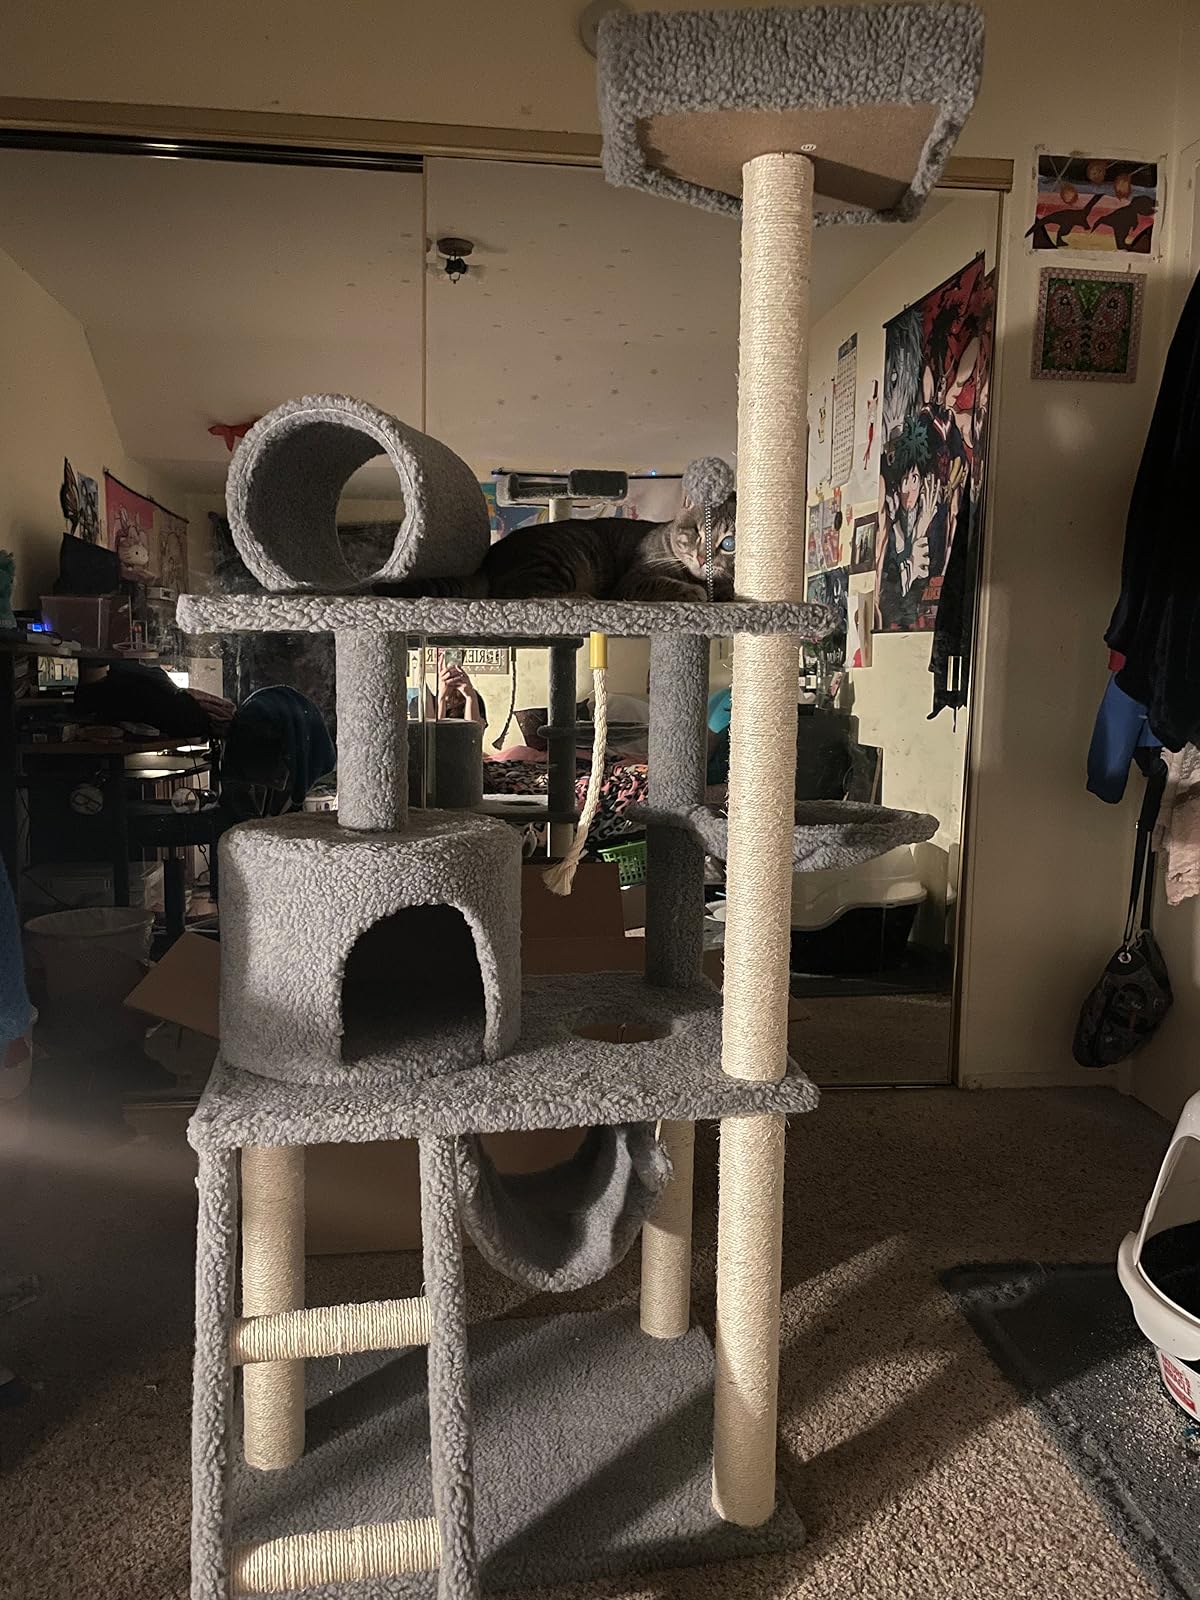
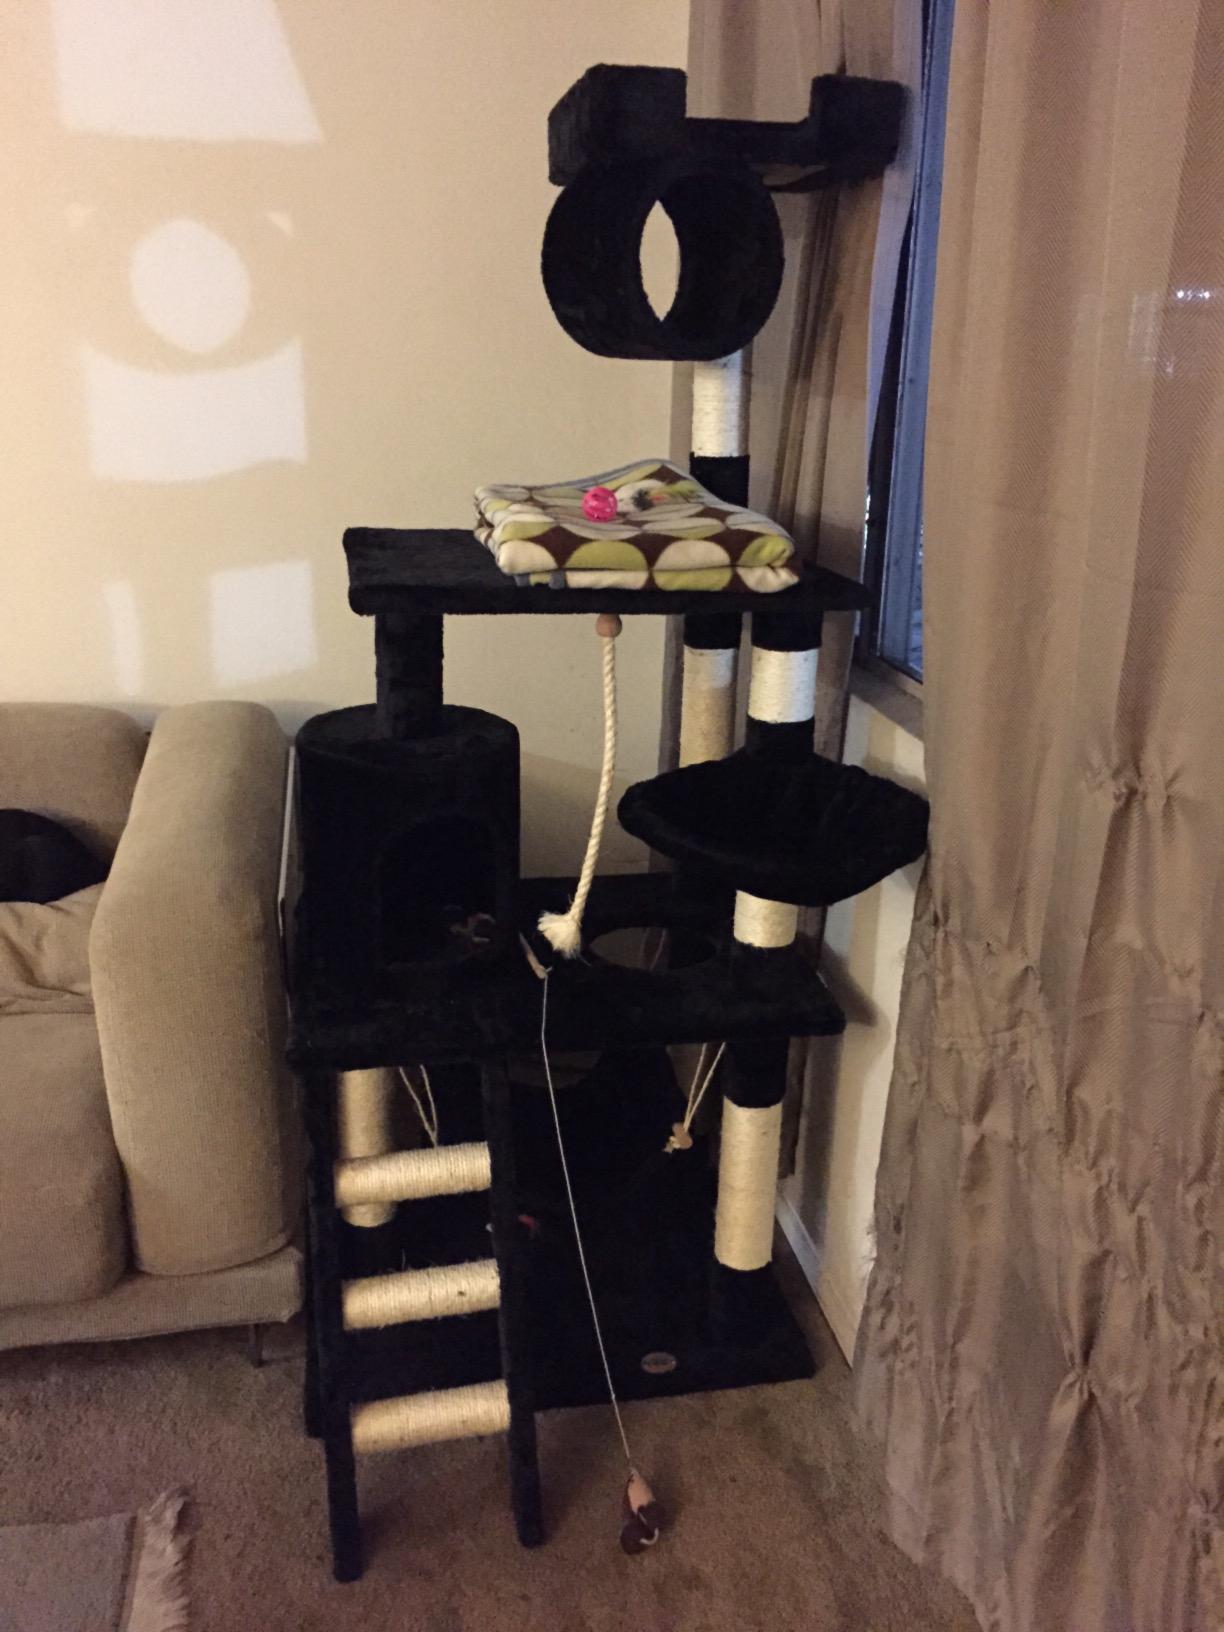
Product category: items_cat tree
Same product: no